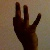
The image shows a hand gesture representing the number 9 in Indian Sign Language.